Mike Hegman

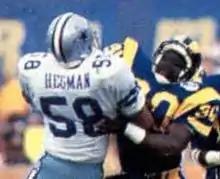
Hegman (58) with the Dallas Cowboys in 1986

Michael William Hegman (born January 17, 1953) is an American former professional football linebacker who played in the National Football League (NFL) for the Dallas Cowboys. He played college football at Tennessee State University.